Gizem Saka

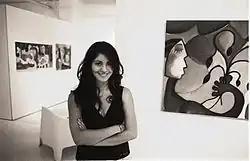
Gizem Saka, Montreal, 2005

Gizem Saka (born 9 April 1978, Istanbul) is a contemporary Turkish artist and an economist. She is a senior lecturer at the Wharton School of Business, University of Pennsylvania, and a visiting lecturer at Harvard University, teaching art markets.